The Great British Bake Off series 4

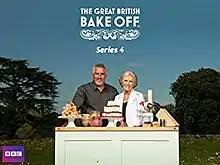
British digital release

The fourth series of "The Great British Bake Off" began airing on 20 August 2013. Mel Giedroyc and Sue Perkins again presented the show and Mary Berry and Paul Hollywood returned as judges. As with series three, the competition was held at Harptree Court in East Harptree, Somerset.